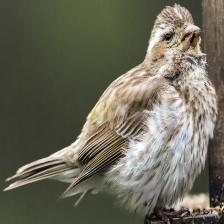
Species: PURPLE FINCH
Scientific name: HAEMORHOUS PURPUREUS
ImageNet parent category: house_finch